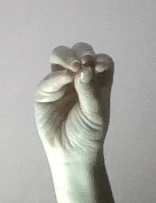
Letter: ha